Fulvous whistling duck

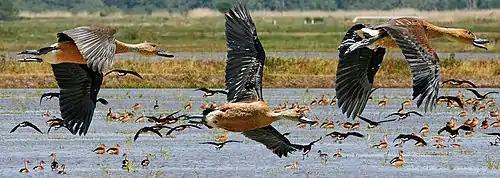
In flight, showing black-and-white tail pattern

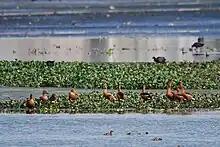
A flock at Pallikaranai wetland, India

The fulvous whistling duck has a very large range extending across four continents. It breeds in lowland South America from northern Argentina to Colombia and then up to the southern US and the West Indies. It is found in a broad belt across sub-Saharan Africa and down the east of the continent to South Africa and Madagascar. The Indian subcontinent is the Asian stronghold. It undertakes seasonal movements in response to the availability of water and food. African birds move southwards in the southern summer to breed and return north in the winter, and Asian populations are highly nomadic due to the variability of rainfall. This species has strong colonising tendencies, having expanded its range in Mexico, the US and the West Indies in recent decades with northerly range expansions into California in late 19th century and rice-growing regions of the U.S. Gulf Coastal Plain in the early to mid-20th century, given its affinity for rice-growing areas. Breeding in the northern American region is restricted to the Gulf Coastal Plain of Texas and Louisiana and localities in southern California and south- and east-central Florida. Observations of the bird outside the nesting season, especially since the 1950s have been recorded in temperate regions as far north as the Mississippi River Basin, eastern Great Lakes region, and along the Pacific and Atlantic Coasts right up to southern Canada. Wandering birds can turn up far beyond the normal range, sometimes staying to nest, as in Morocco, Peru and Hawaii.